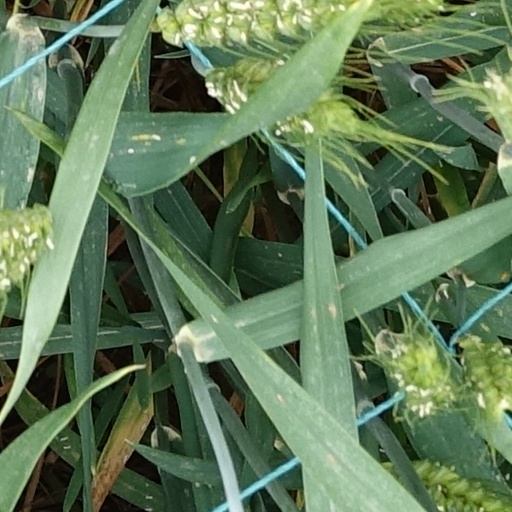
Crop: wheat